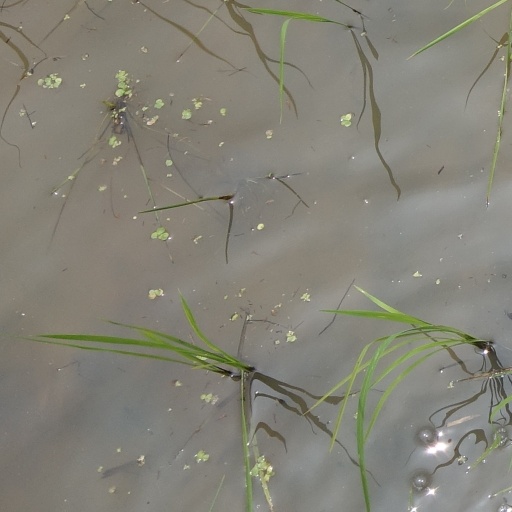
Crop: rice